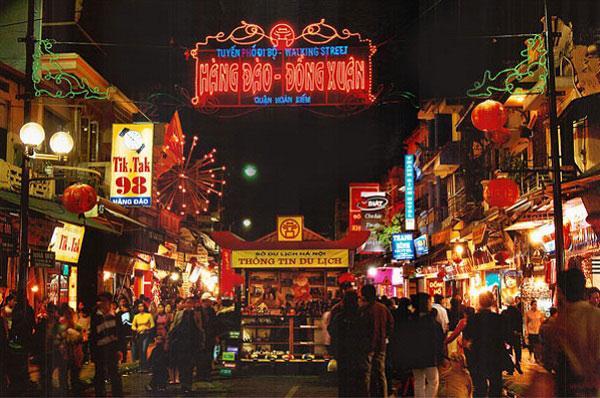
đây là hình ảnh chụp một khu phố vào buổi đêm